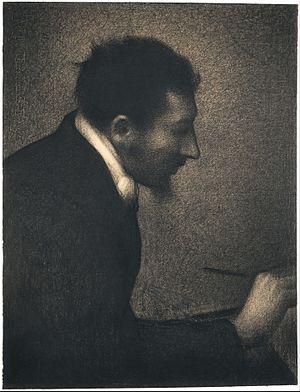
Conté ou Conté à Paris est une entreprise fondée en France en 1795 qui fabrique des crayons de couleur et graphite ainsi que différents autres outils pour le dessin, dont un des plus célèbres est le carré Conté.